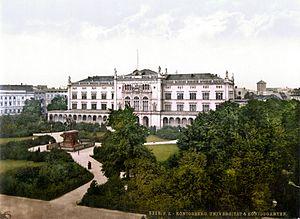
Ernst Theodor Amadeus Hoffmann [ɛʁnst ˈteːodoːɐ̯ amaˈdeːʊs ˈhɔfˌman], né Ernst Theodor Wilhelm Hoffmann le 24 janvier 1776 à Königsberg, en Prusse-Orientale, et mort le 25 juin 1822 à Berlin, est un écrivain romantique et un compositeur, également dessinateur et juriste allemand.
Emmanuel Kant, né le 22 avril 1724 à Königsberg, capitale de la Prusse-Orientale, et mort dans cette même ville le 12 février 1804, est un philosophe allemand, fondateur du criticisme et de la doctrine dite « idéalisme transcendantal ».
L'université de Königsberg était une université de la ville allemande de Königsberg, en Prusse-Orientale. Fondée en 1544 par le duc Albert de Brandebourg, elle fut désignée poétiquement un siècle plus tard sous l'appellation d’Albertina en son hommage. Au sortir de la Seconde Guerre mondiale, l'université fut fermée et Königsberg annexée et rebaptisée Kaliningrad par l'Union soviétique. L'université russe d'État Emmanuel-Kant se veut le successeur des traditions de l'université Albertus.